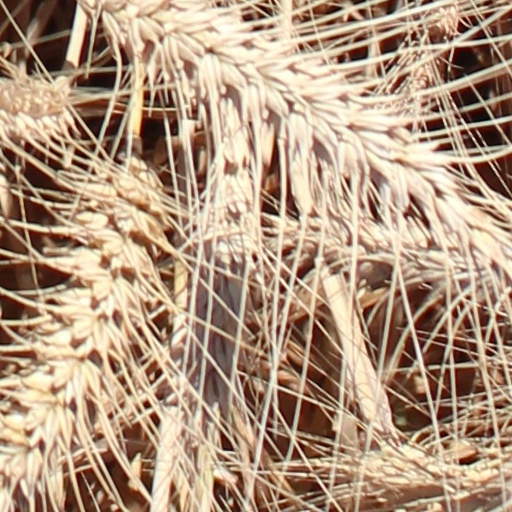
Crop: wheat